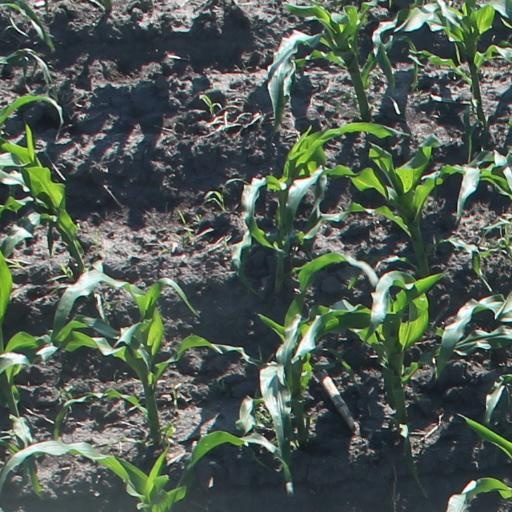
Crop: maize; corn